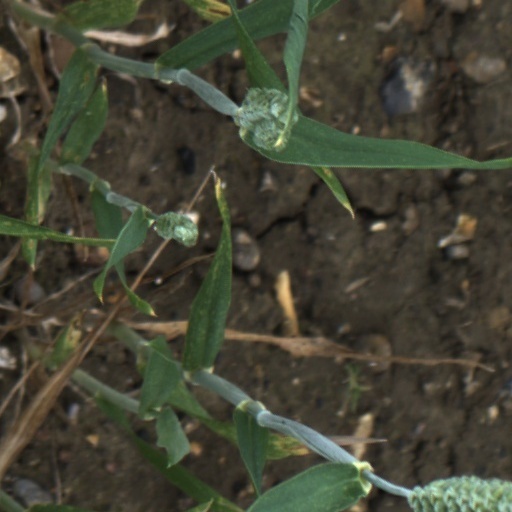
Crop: wheat